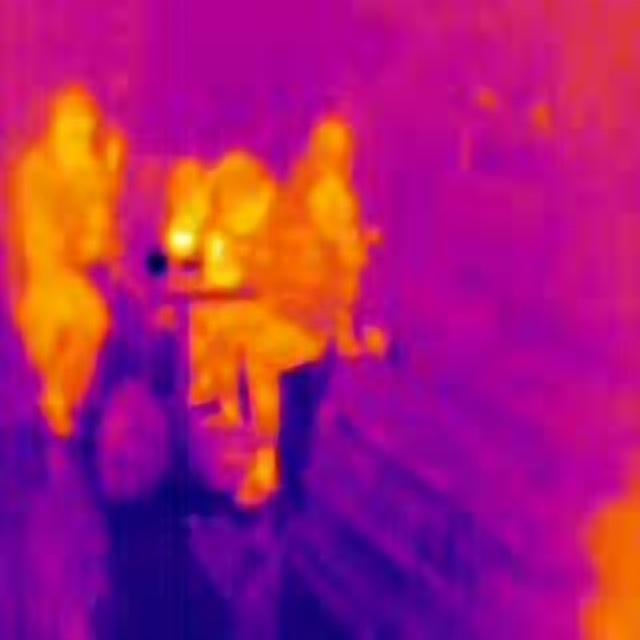
Detected objects:
label: person
label: person
label: person
label: person